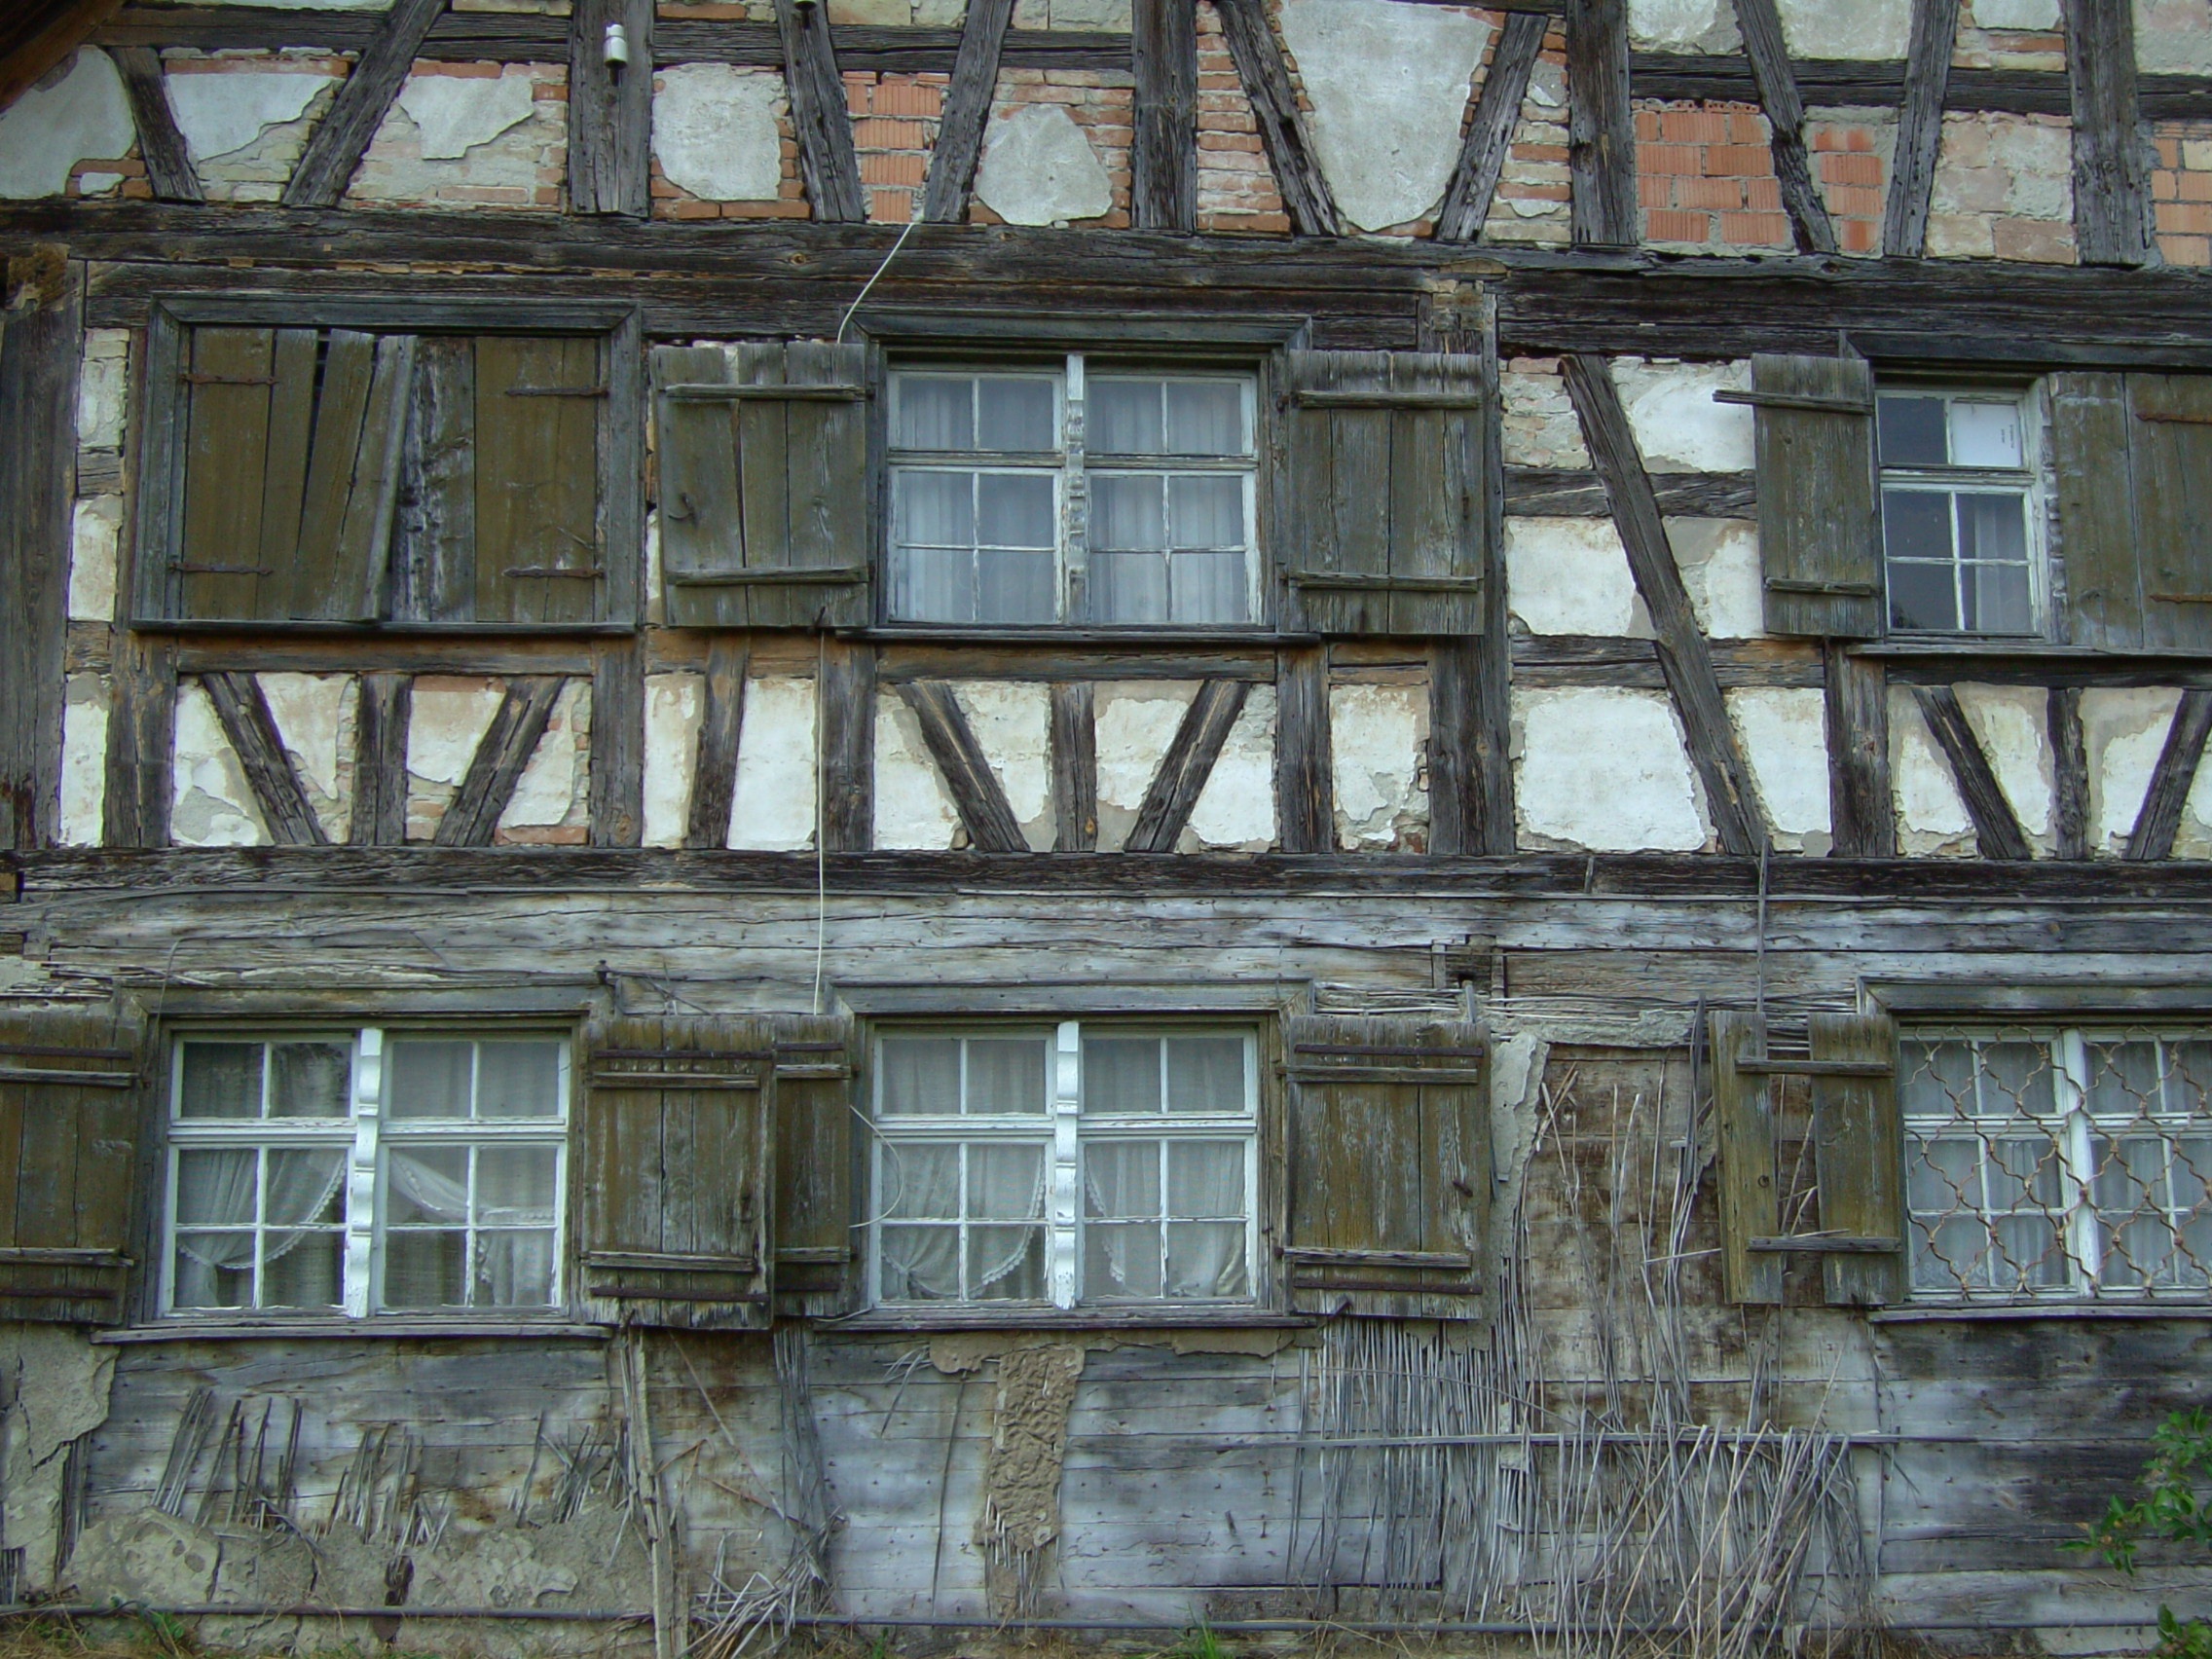
architecture, wood, mansion, house, window, building, old, home, wall, bar, cottage, broken, facade, abandoned, property, ruin, old building, old house, germany, over, estate, leave, neighbourhood, fachwerkhaus, truss, timber framed building, rots, urban area, residential area, truss structure